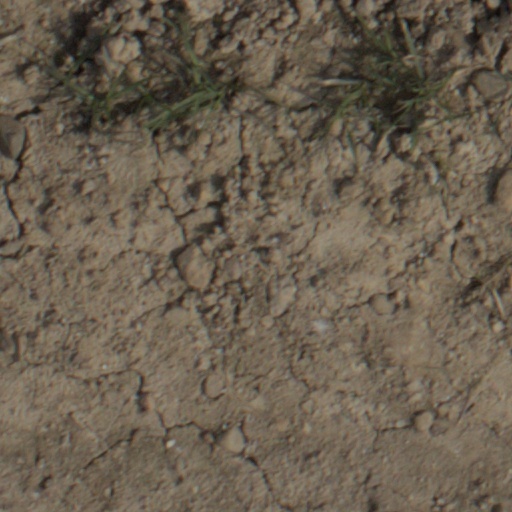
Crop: wheat